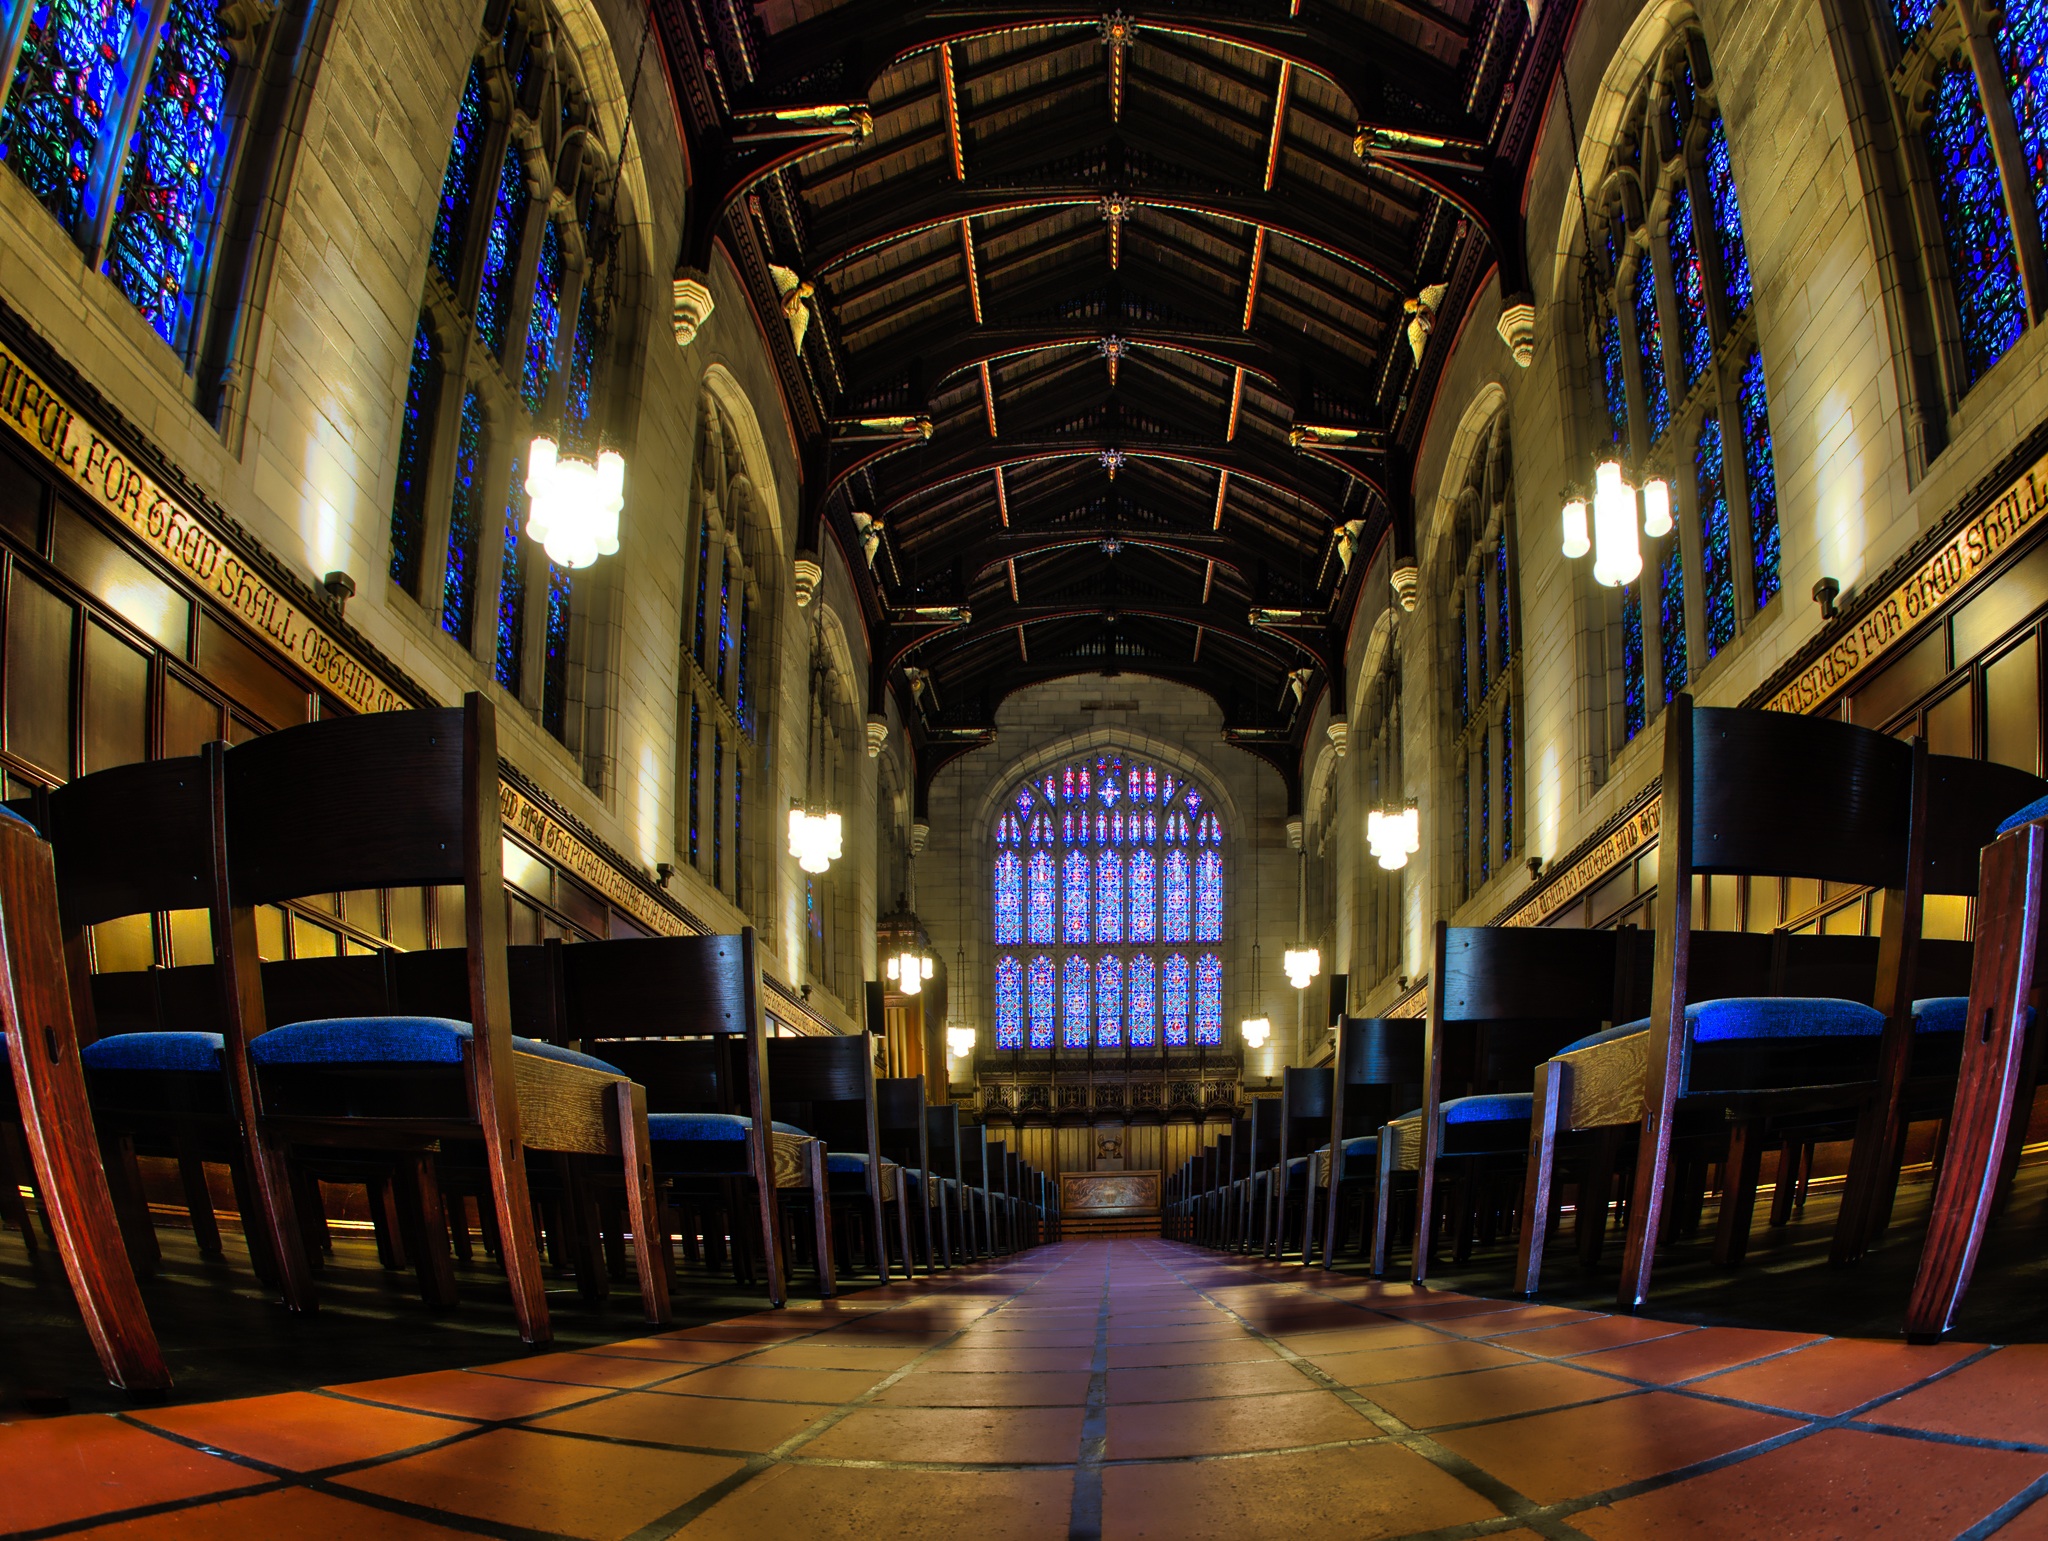
night, building, place of worship, symmetry